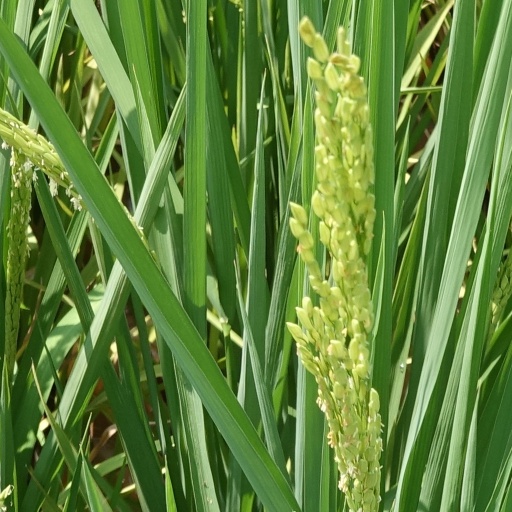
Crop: rice